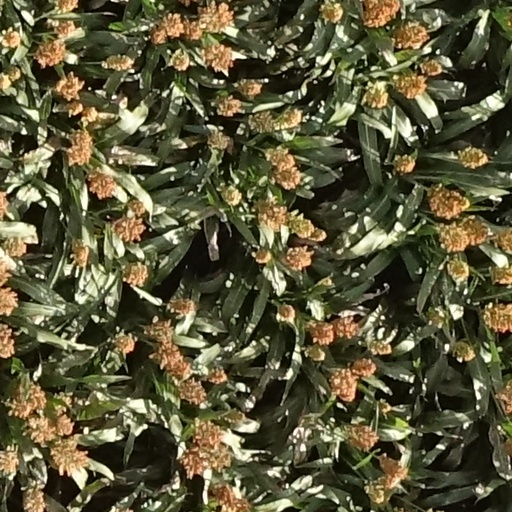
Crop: sorghum